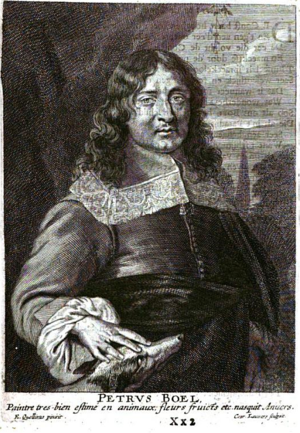
Le Het Gulden Cabinet vande Vry Schilder-Const ou Cabinet d'or de l'art libéral de la peinture est un ouvrage écrit par le notaire et le rederijker flamand du XVIIᵉ siècle Cornelis de Bie et publié à Anvers en 1662. Écrit en néerlandais, c'est un recueil de biographies et de panégyriques d'artistes des XVIᵉ et XVIIᵉ siècles principalement des Flandres incluant des portraits gravés. L'œuvre est une importante source d'information sur ces artistes et en fut la principale pour des historiens de l'art tels qu'Arnold Houbraken et Jacob Campo Weyerman.